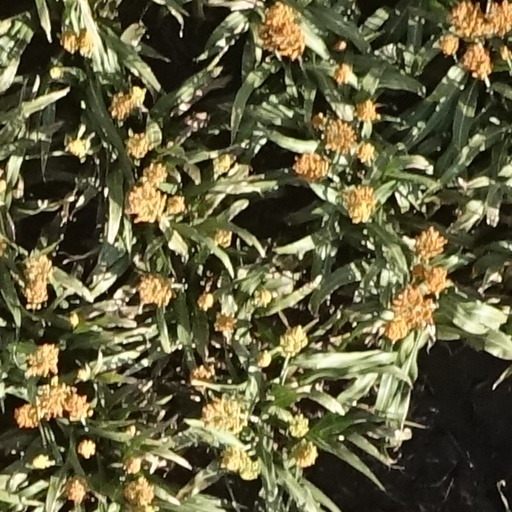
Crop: sorghum